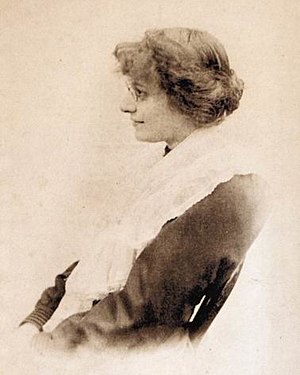
Eleanor Farjeon
"Eleanor Farjeon var en engelsk børnebogsforfatter, journalist, skribent og salmedigter. Eftertiden husker hende nok bedst for salmen ""Morning has broken"", som fik sin største udbredelse i Cat Stevens' version.